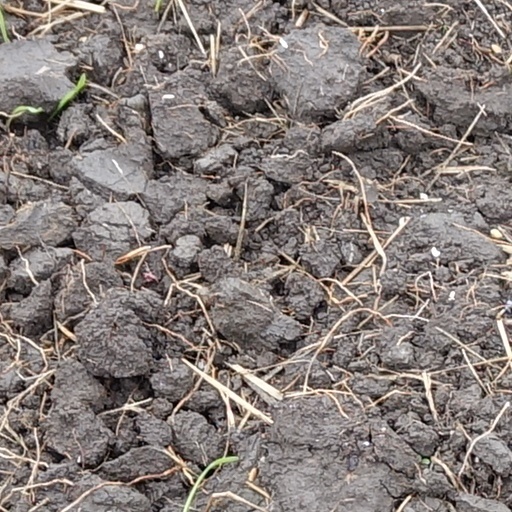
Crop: wheat